South African Class 8X 2-8-0

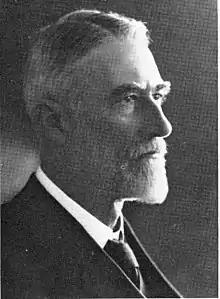
H.M. Beatty

The locomotive had a copper firebox, with a rocking grate with drop plates and a hopper-style ash-pan. The boiler was equipped with Ramsbottom safety valves, while its feedwater was supplied by two Cape pattern Gresham & Craven's no. 8 injectors. The engine was equipped with a Nathan double-sight feed cylinder lubricator, Gresham & Craven's patent steam sanding gear and one and one Star chime no. 3 whistles.